Michael Attree

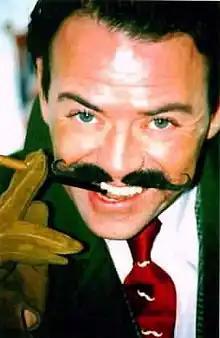

Michael "Atters" Attree (born 22 April 1965 in Colchester Military Hospital) is a British humourist and performer.